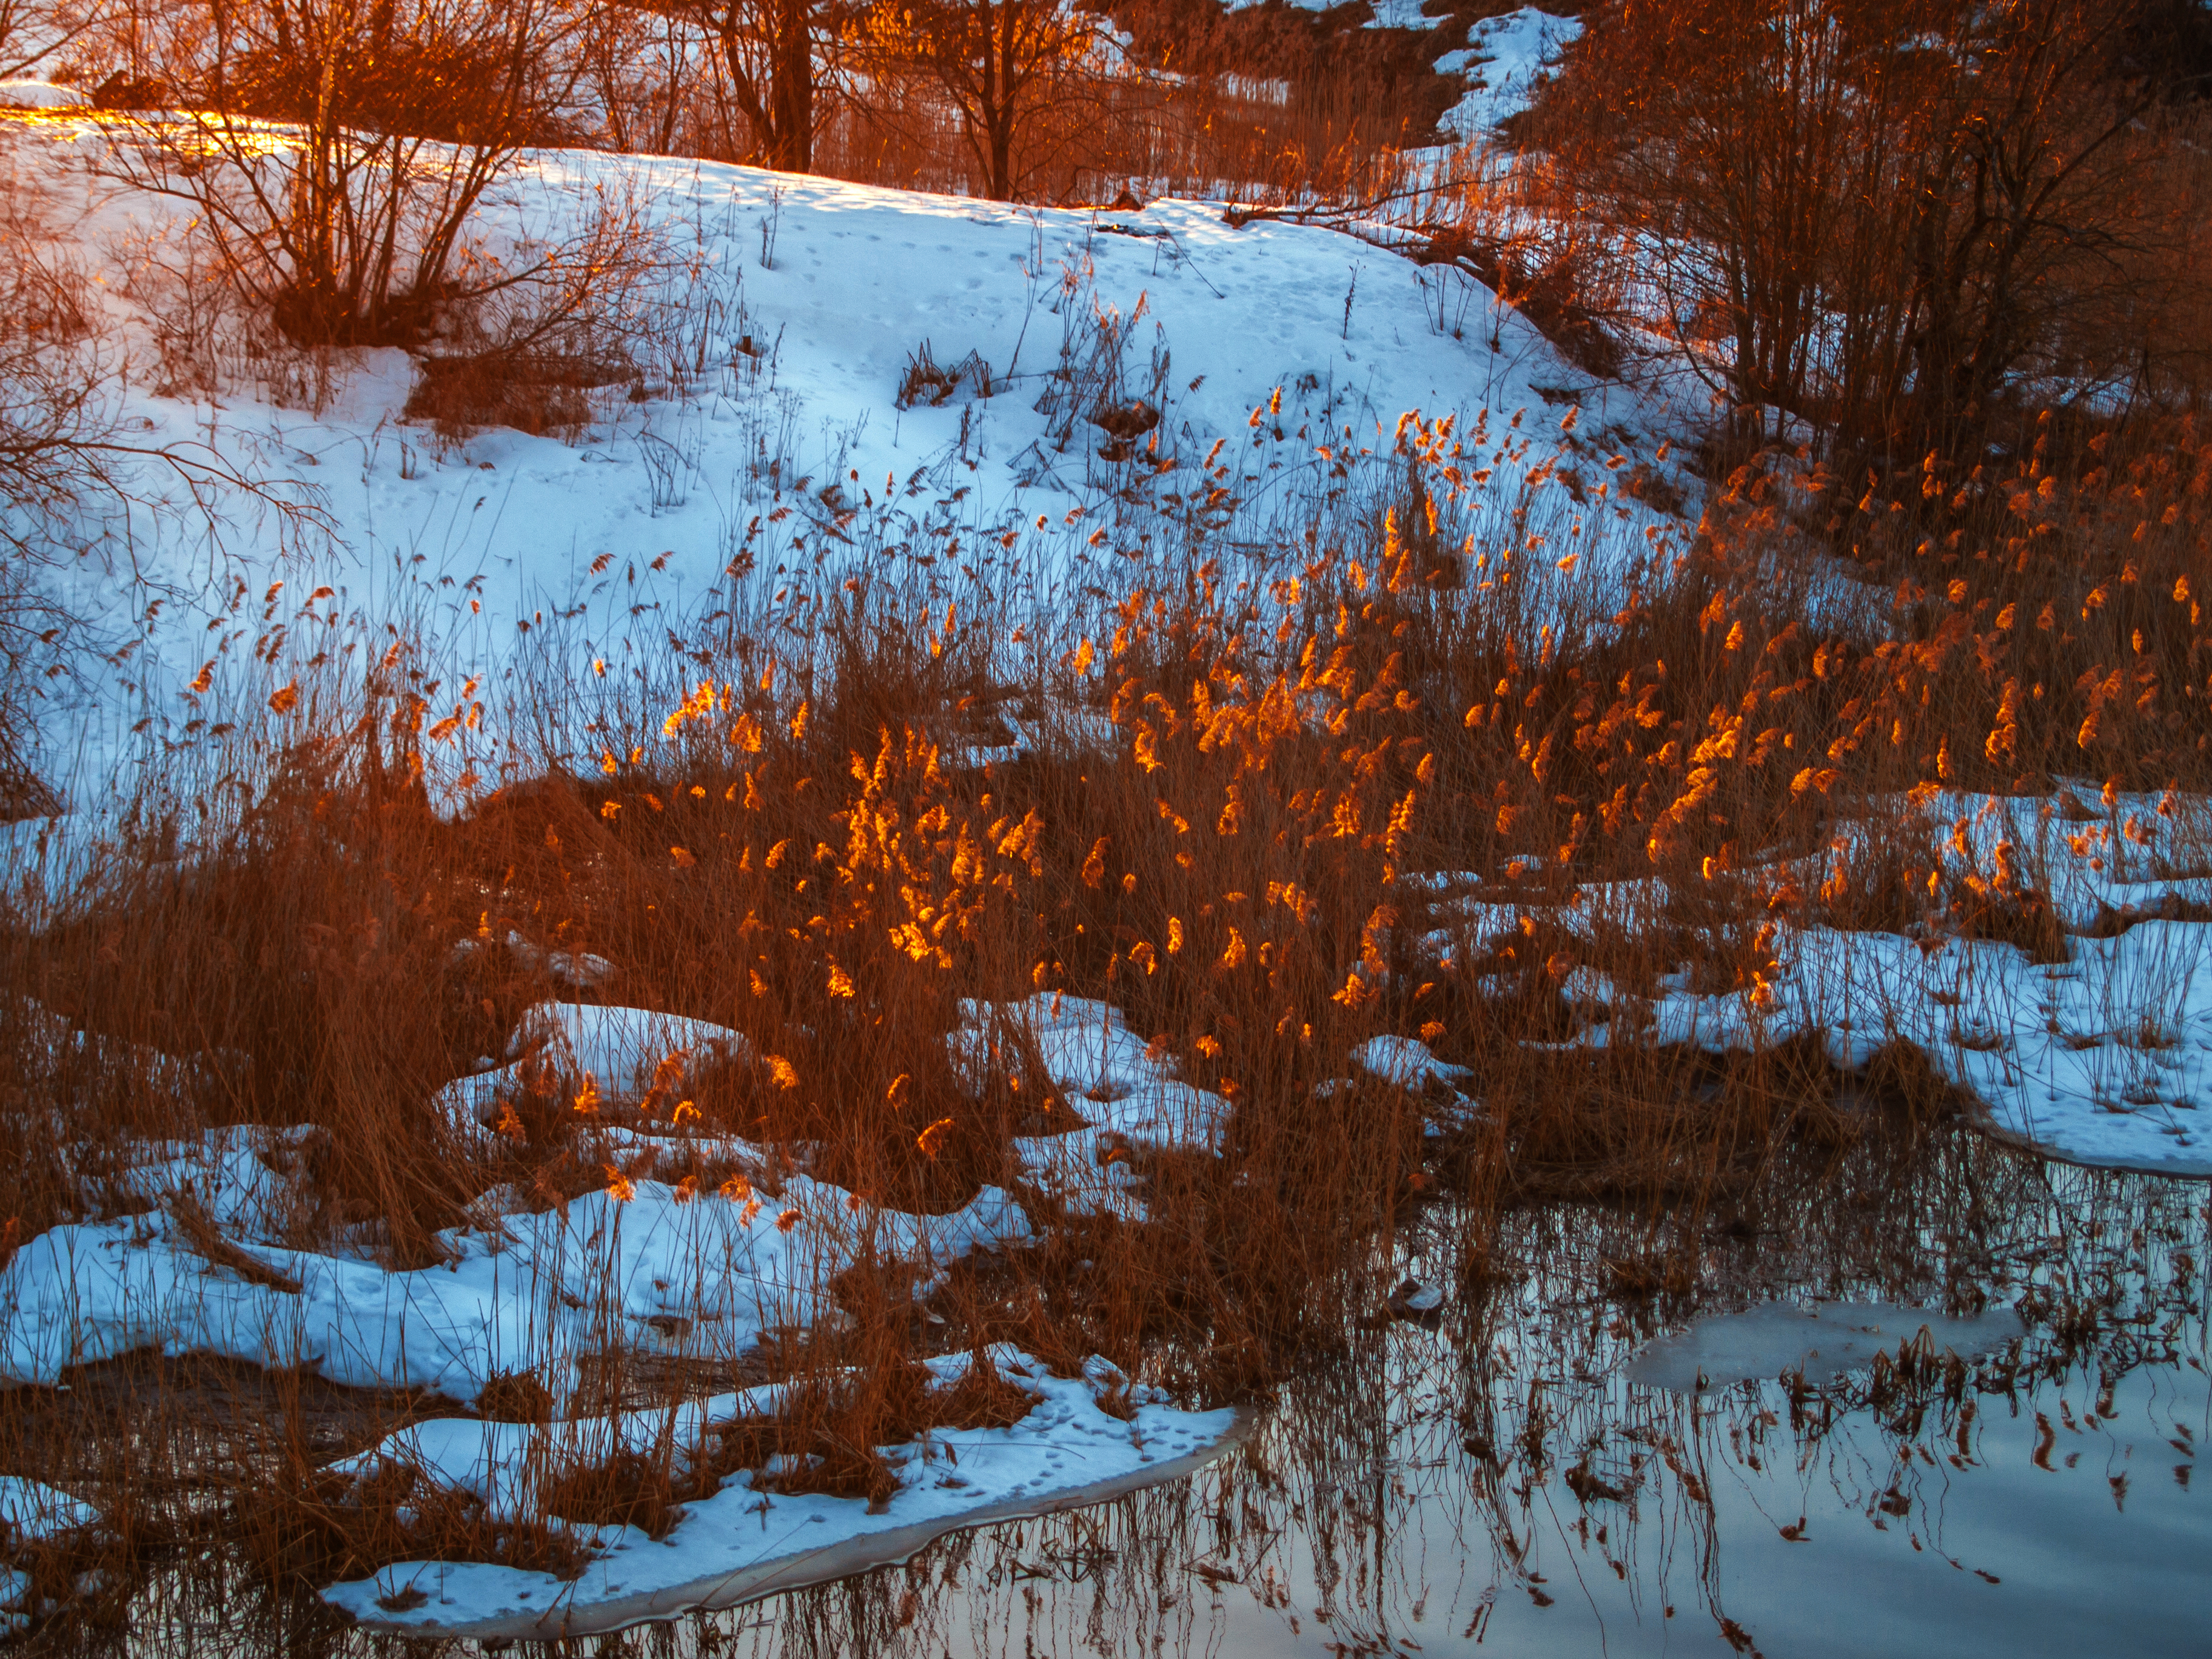
images, plant, plant community, ecoregion, snow, natural landscape, wood, natural environment, twig, branch, vegetation, freezing, tree, sunlight, grass, biome, atmospheric phenomenon, woody plant, rural area, landscape, grassland, trunk, forest, plain, deciduous, Tints and shades, geological phenomenon, grass family, beauty, lacustrine plain, prairie, frost, wildlife, woodland, wetland, evening, winter, marsh, horizon, reflection, nature reserve, Northern hardwood forest, pond, bog, temperate broadleaf and mixed forest, tidal marsh, tundra, plant stem, autumn, Freshwater marsh, floodplain, hill, shadow, fen, shrubland, ice, rock, field, swamp, illustration, river